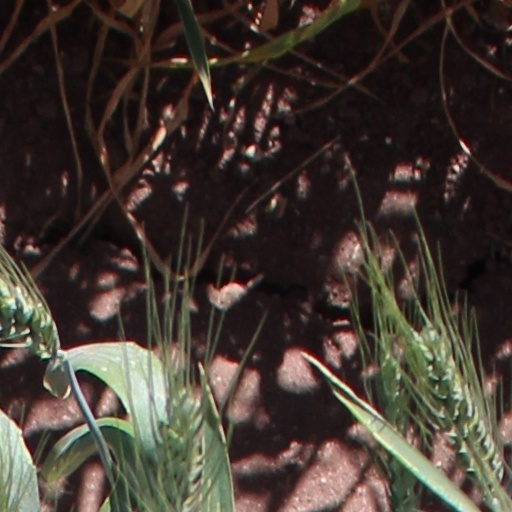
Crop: wheat